Huisje Mostinckx

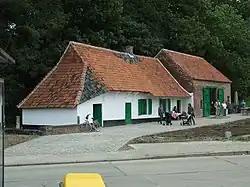
Huisje Mostinckx

Huisje Mostinckx (Dutch: "house Mostinckx") is a farm on the village square of Sint-Martens-Bodegem, a subdivision of Dilbeek in Flemish Brabant, Belgium. The date of building is unknown, however mentions on the Ferraris maps of Belgium date it prior to 1777. The house is a Flemish protected monument since 1981.